1997 Liège–Bastogne–Liège

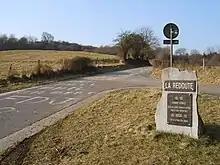
The decisive break was made on the Côte de La Redoute at 40 km from the finish by Michele Bartoli, Laurent Jalabert and Alex Zülle.

By the Côte de La Redoute, from the finish, Totschnig and Brignoli were caught by the peloton. Swiss Alex Zülle of the ONCE team attacked on the lower slopes of the climb, forcing the decisive breakaway. By the top of La Redoute, four men were in the leading break: teammates Zülle and Jalabert, and Italians Michele Bartoli and Marco Pantani. Climbing specialist Pantani was quickly dropped on the flat stretches and Johan Museeuw, the ruling world champion, tried to bridge the gap to the leaders but missed out by 50 metres.